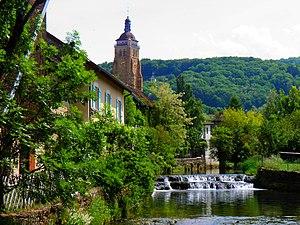
Rivière et village d'Arbois (Jura, France).